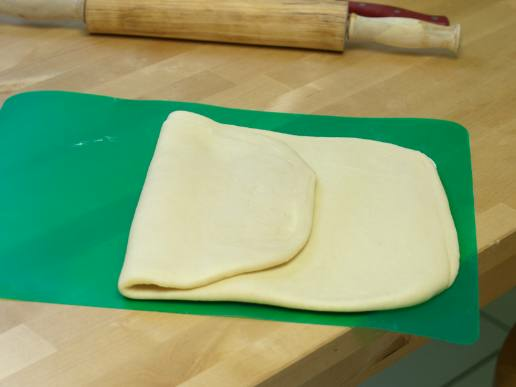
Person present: No